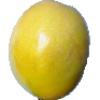
Label: maracuja